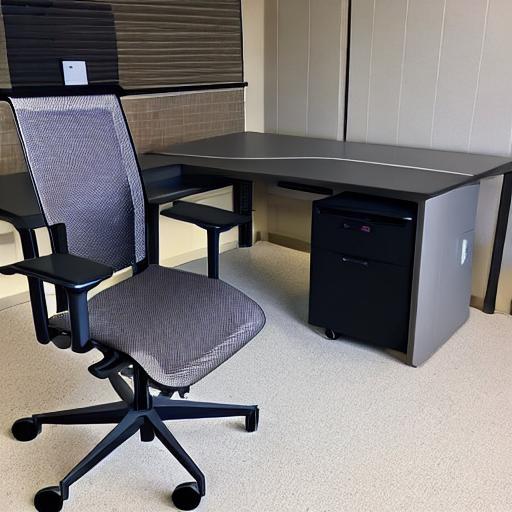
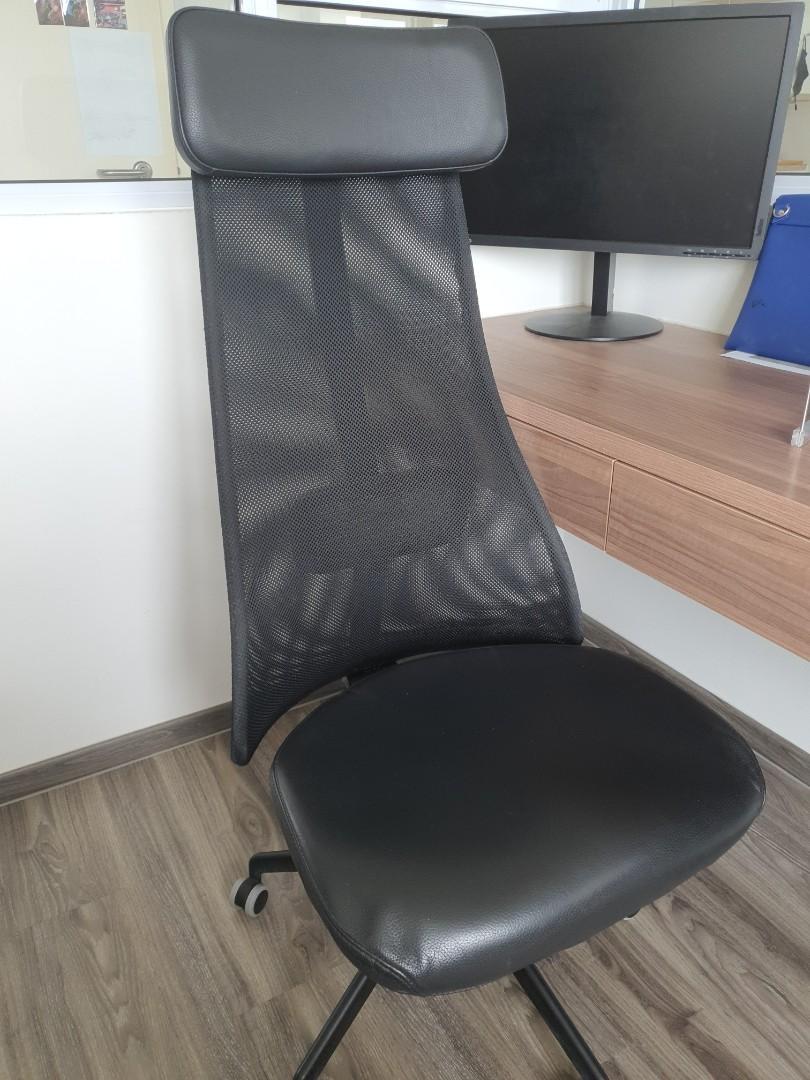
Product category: items_chair
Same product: no